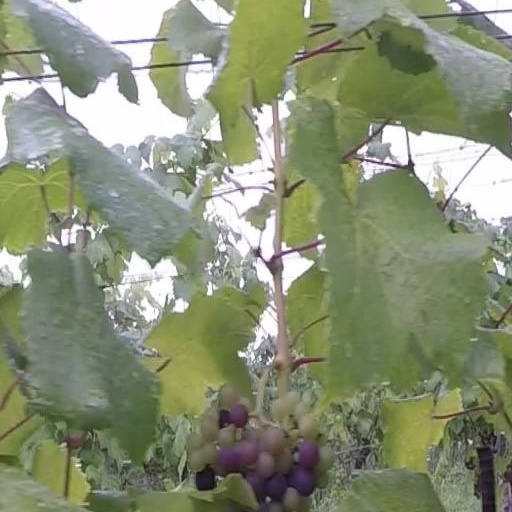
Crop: grape